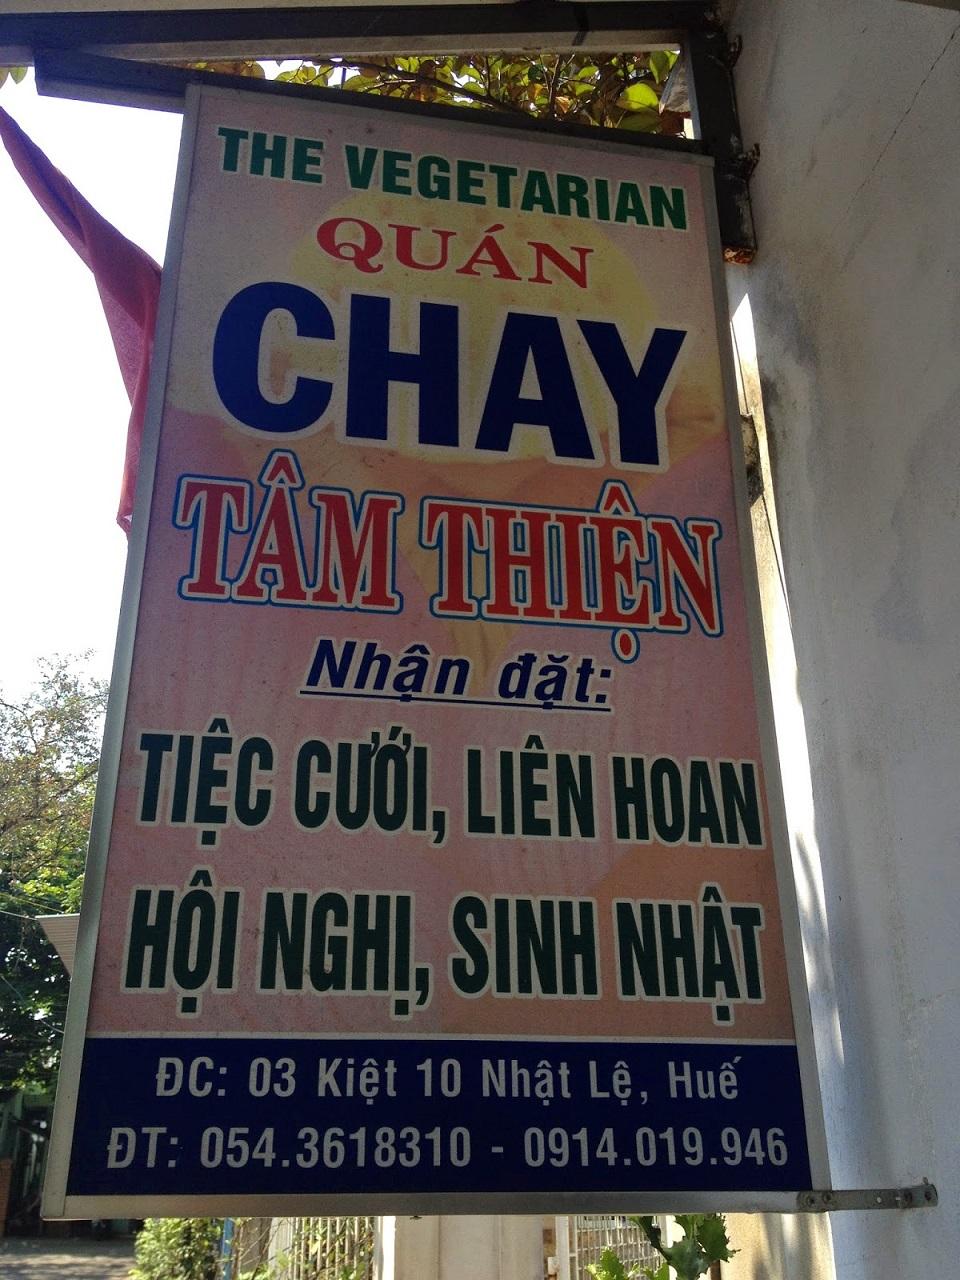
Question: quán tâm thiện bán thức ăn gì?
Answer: thức ăn chay